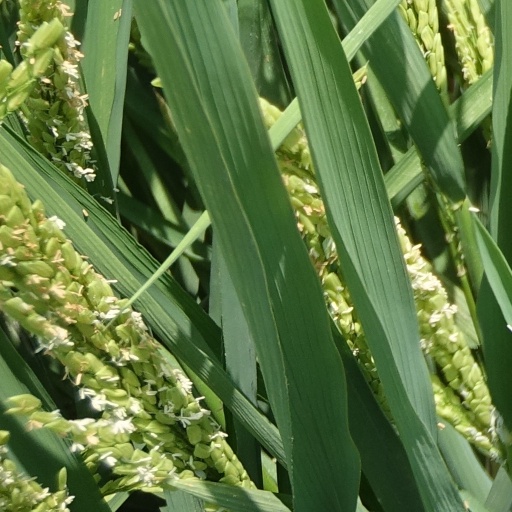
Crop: rice